2023 Accra-London road trip

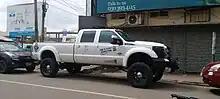
One of the vehicles used during the road trip

Accra to London road trip was a trip organized by Wanderlust Ghana (also known as The Wonderlancers), a group of philanthropists and tourists. The journey was about 10,000 km from Accra in Ghana to London in the UK by road. They are the first Ghanaians to embark on this trip.